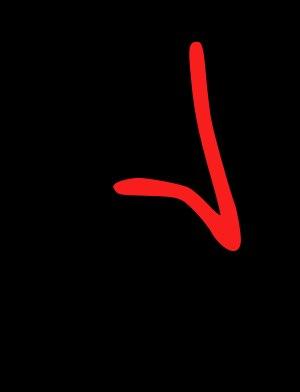
La ceinture de sécurité est un dispositif de sécurité permettant de limiter les mouvements incontrôlables des passagers d'un véhicule, lors d'un choc. Ainsi, les occupants d'un véhicule en mouvement décélérant brutalement lors d'un choc, ne sont pas projetés contre des obstacles, par leur inertie.
La sécurité routière en France correspond à un enjeu majeur de santé publique et de protection des personnes. Les principales campagnes de prévention routière, l'évolution de la réglementation et des moyens de contrôle instaurés par le gouvernement visent à inciter les conducteurs à respecter les dispositions du Code de la route, en particulier contrôler leur vitesse, partager la route entre les différentes catégories d'usagers — notamment automobilistes, deux roues, piétons, EDP — les usagers les plus vulnérables étant souvent victimes d'accidents plus graves, même si encore en 2019 la moitié des tués se trouvent encore dans des véhicules de tourisme.